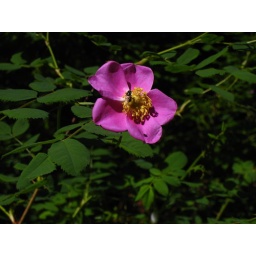
wild roses in fir-hemlock-cedar forest, Sol Duc river